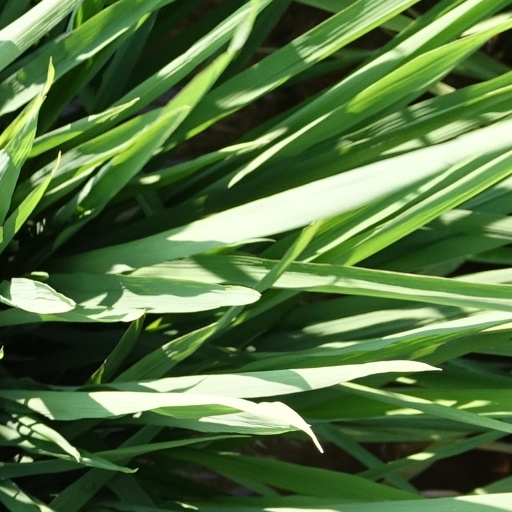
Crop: rice